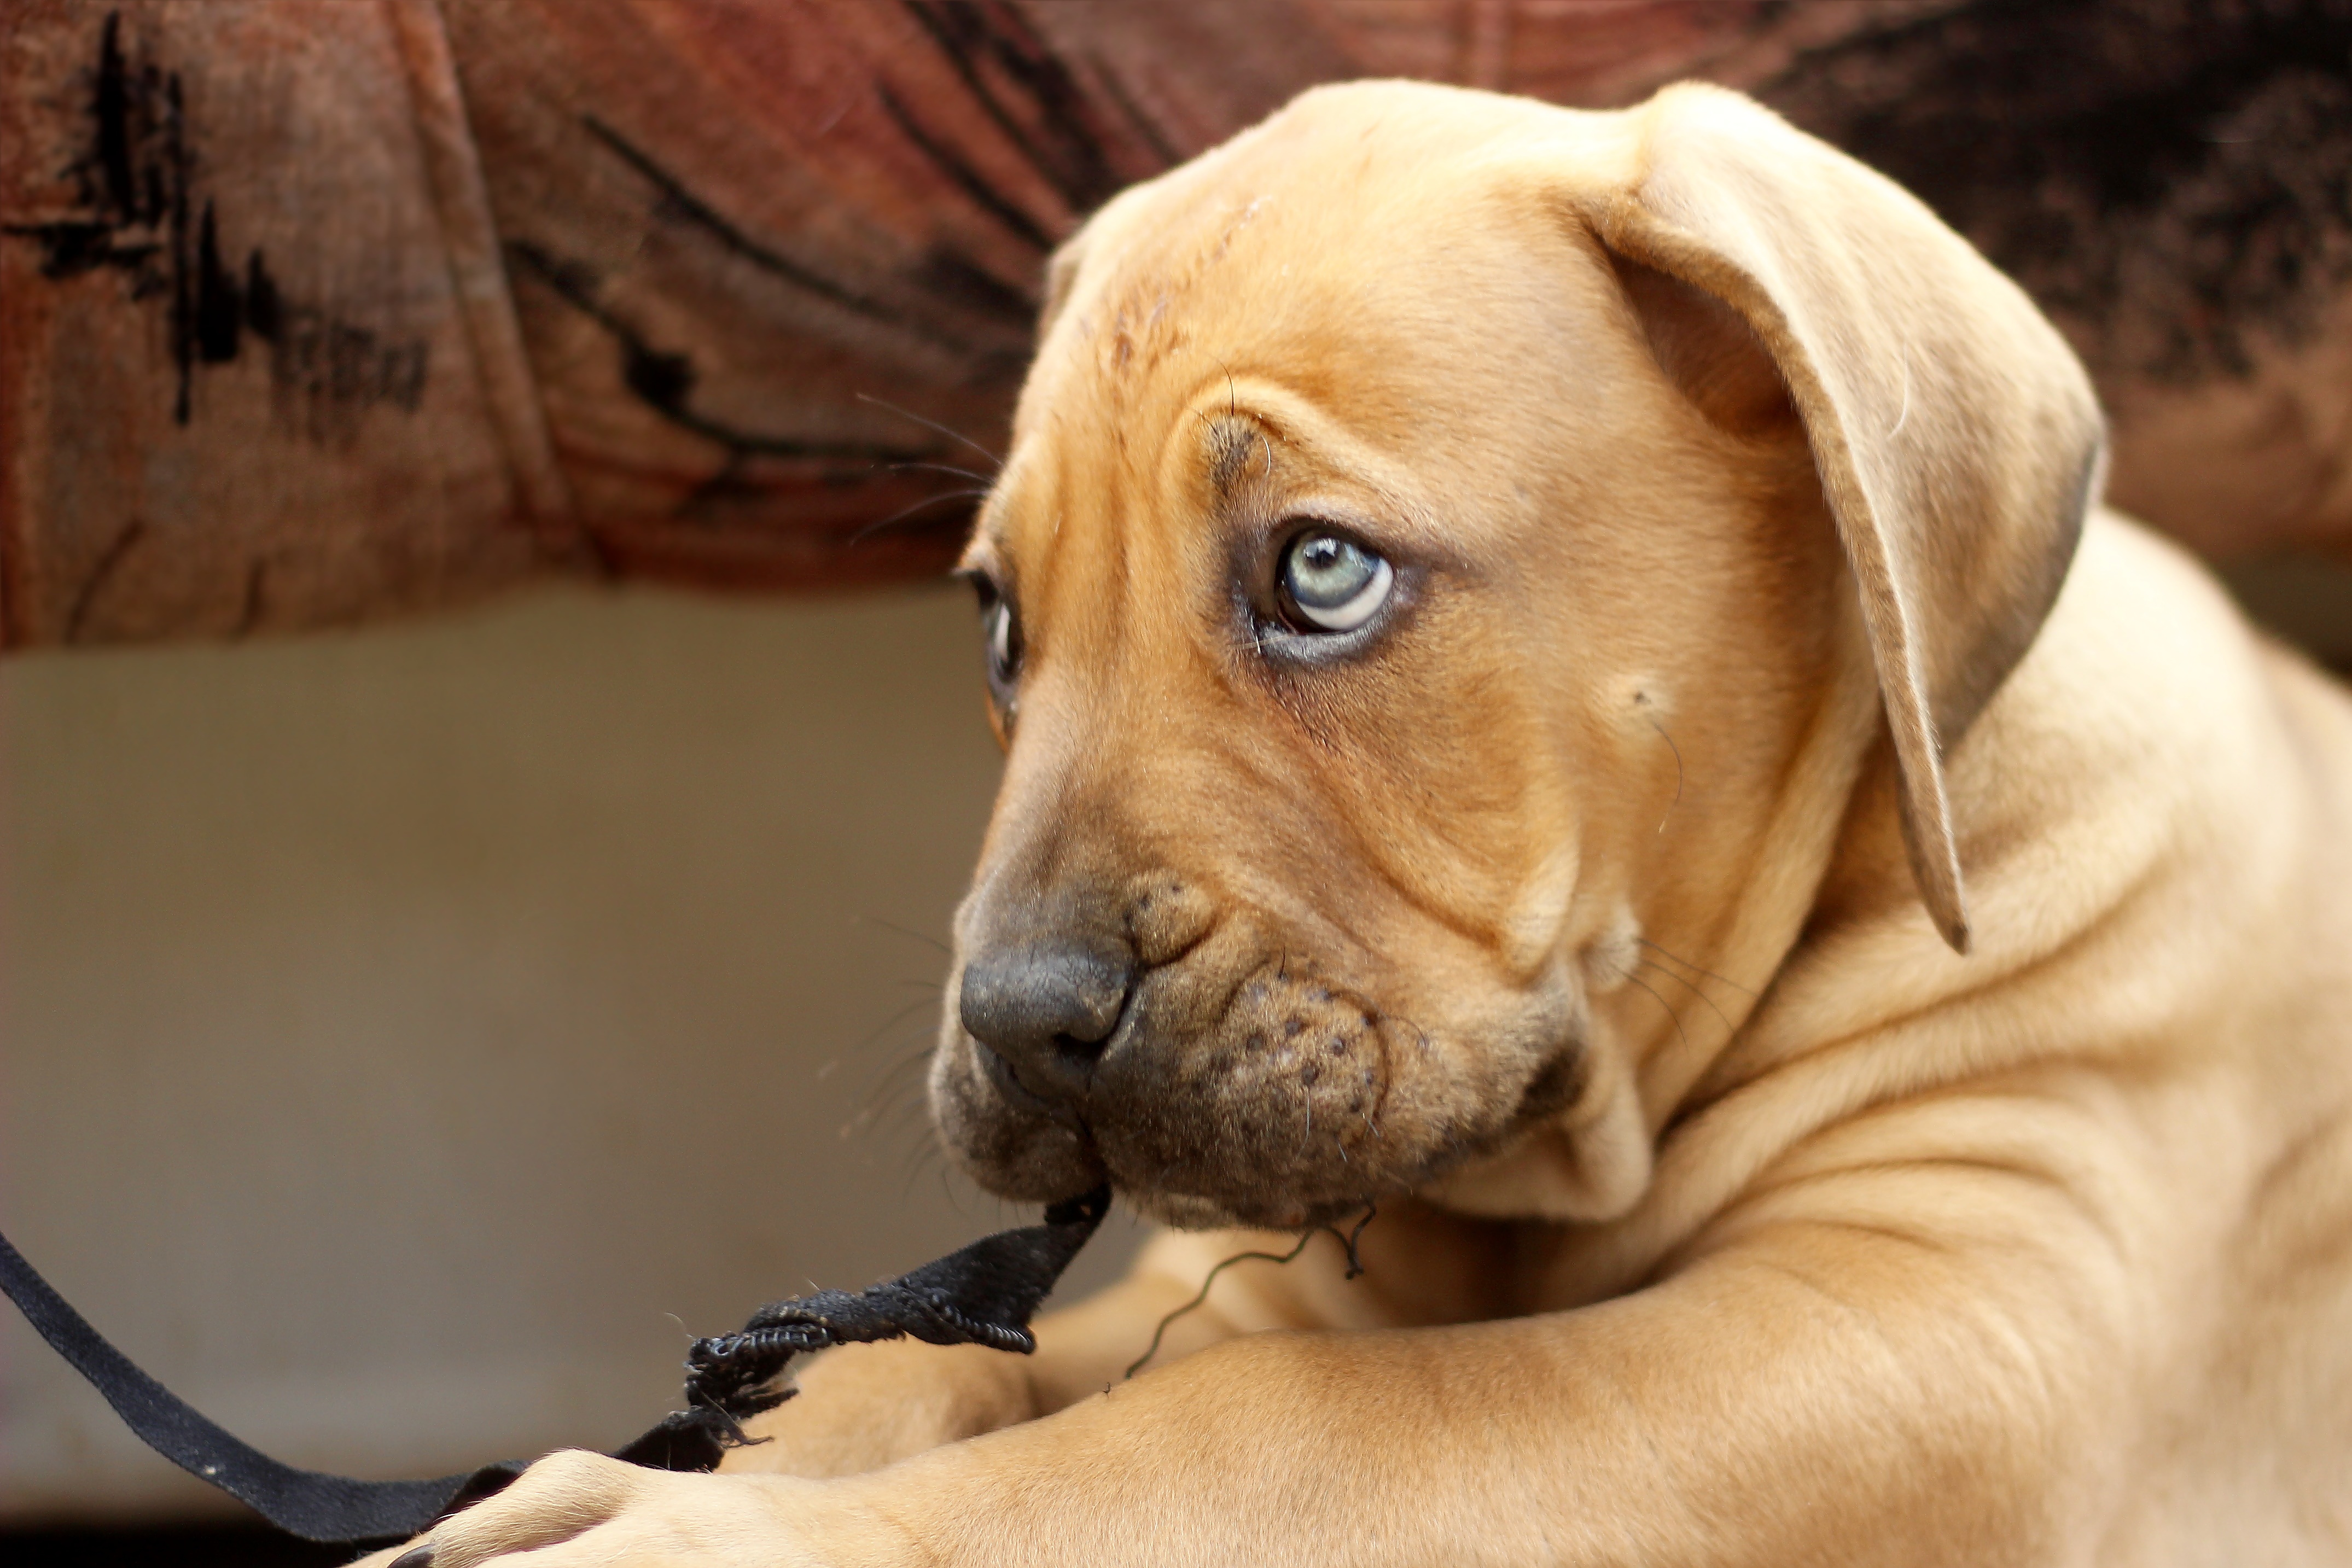
puppy, dog, animal, mammal, snout, beast, vertebrate, dog breed, guard dog, rhodesian ridgeback, mastiff, boerboel, dog like mammal, peanut bulldog, dog crossbreeds, broholmer, ballotade